Real Ones

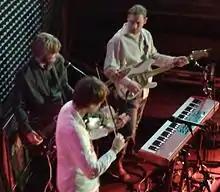
Real Ones at Vossajazz 2015.

The ensemble, who normally sing English lyrics, makes music that can be characterized as folk-rock or melodic pop, but is also influenced by psychedelia and oriental music. According to a review by VG represents plate Home with the Girls in the Morning a result that is "... a beautiful, cohesive and melodic album of the rustic, organic and harmonic variety. Real Ones writes beautiful and atmospheric songs full of gorgeous instrumental detail."